Lata Bhagwan Kare

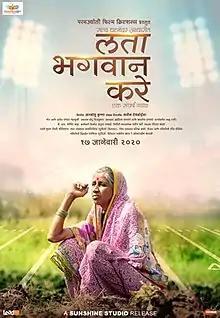
Official Poster

Lata Bhagwan Kare is a 2020 Indian Marathi biographical film directed by Naveen Deshaboina. The film is based on the life of Lata Bhagwan Kare, who participated in a marathon at the age of 65 for her husband's medical treatment. It received the National Film Award – Special Mention at the 67th National Film Awards.